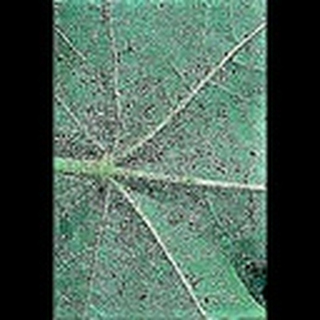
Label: cotton_aphids